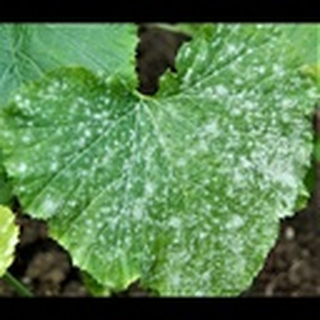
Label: cotton_powdery_mildew